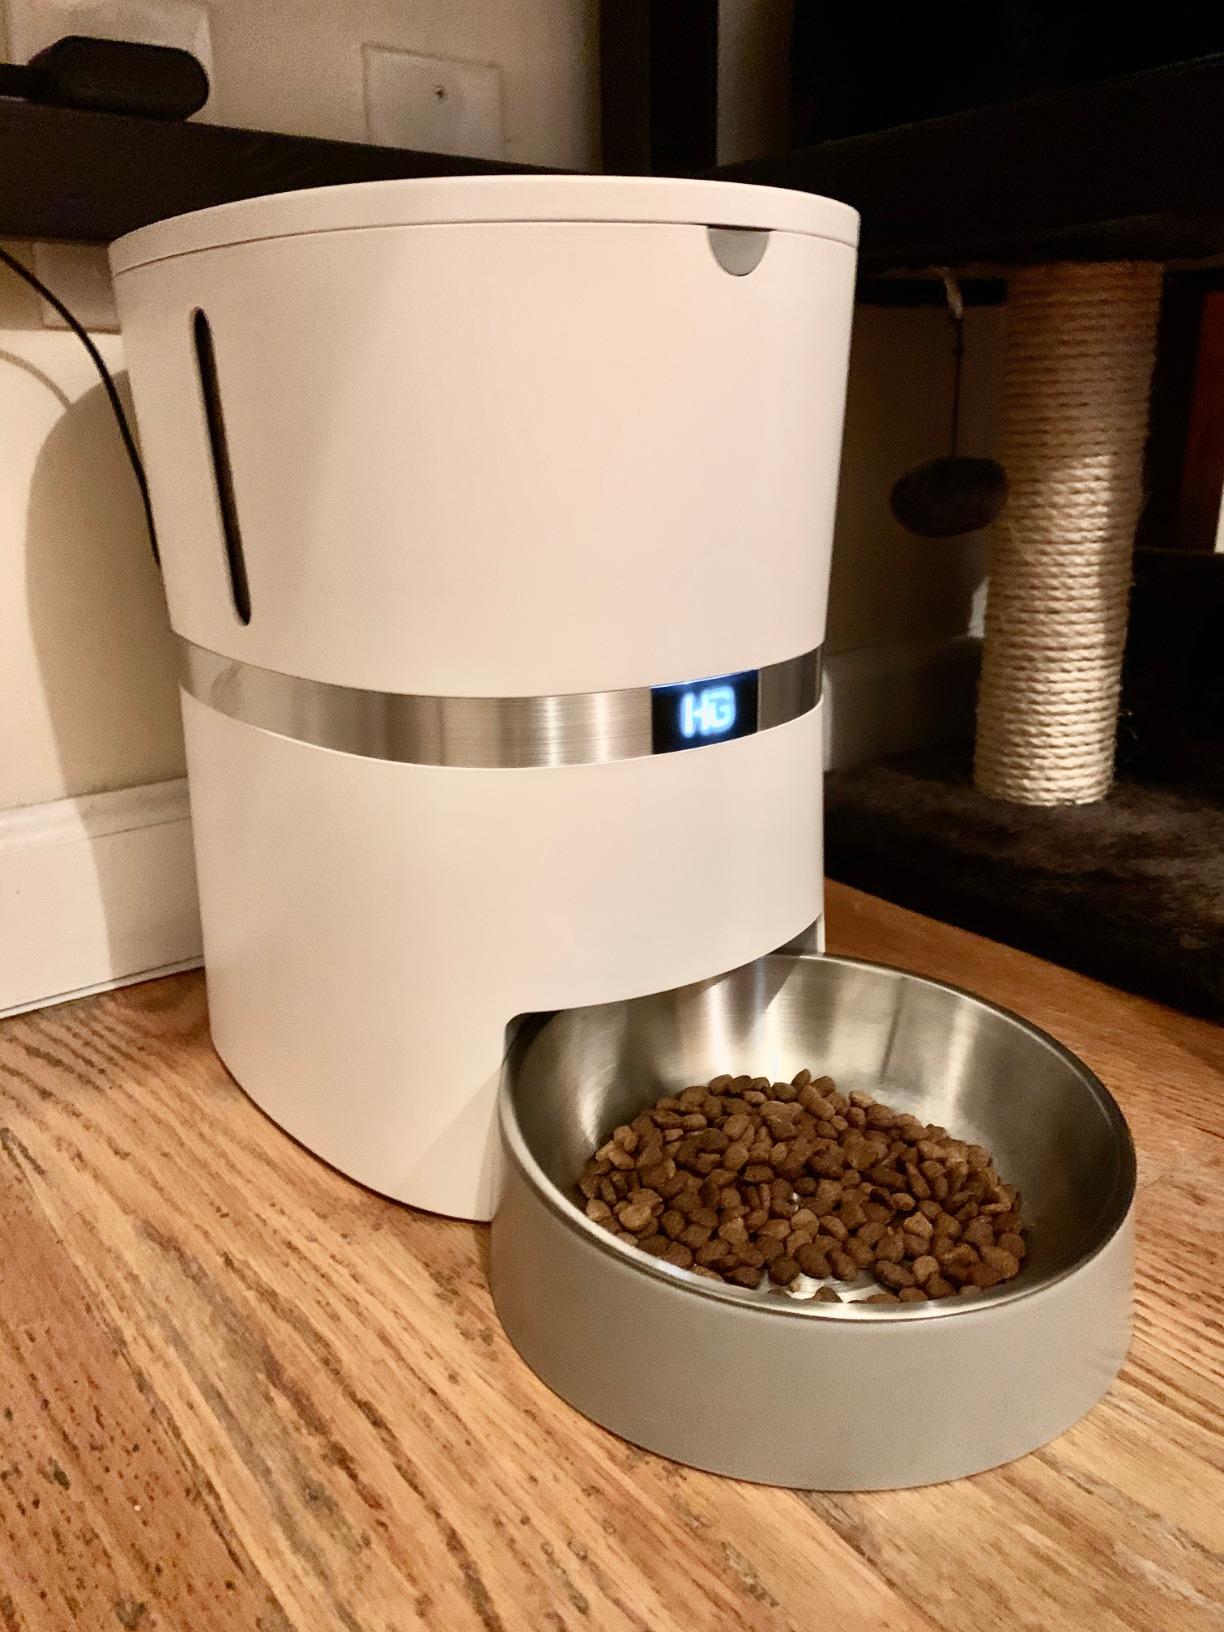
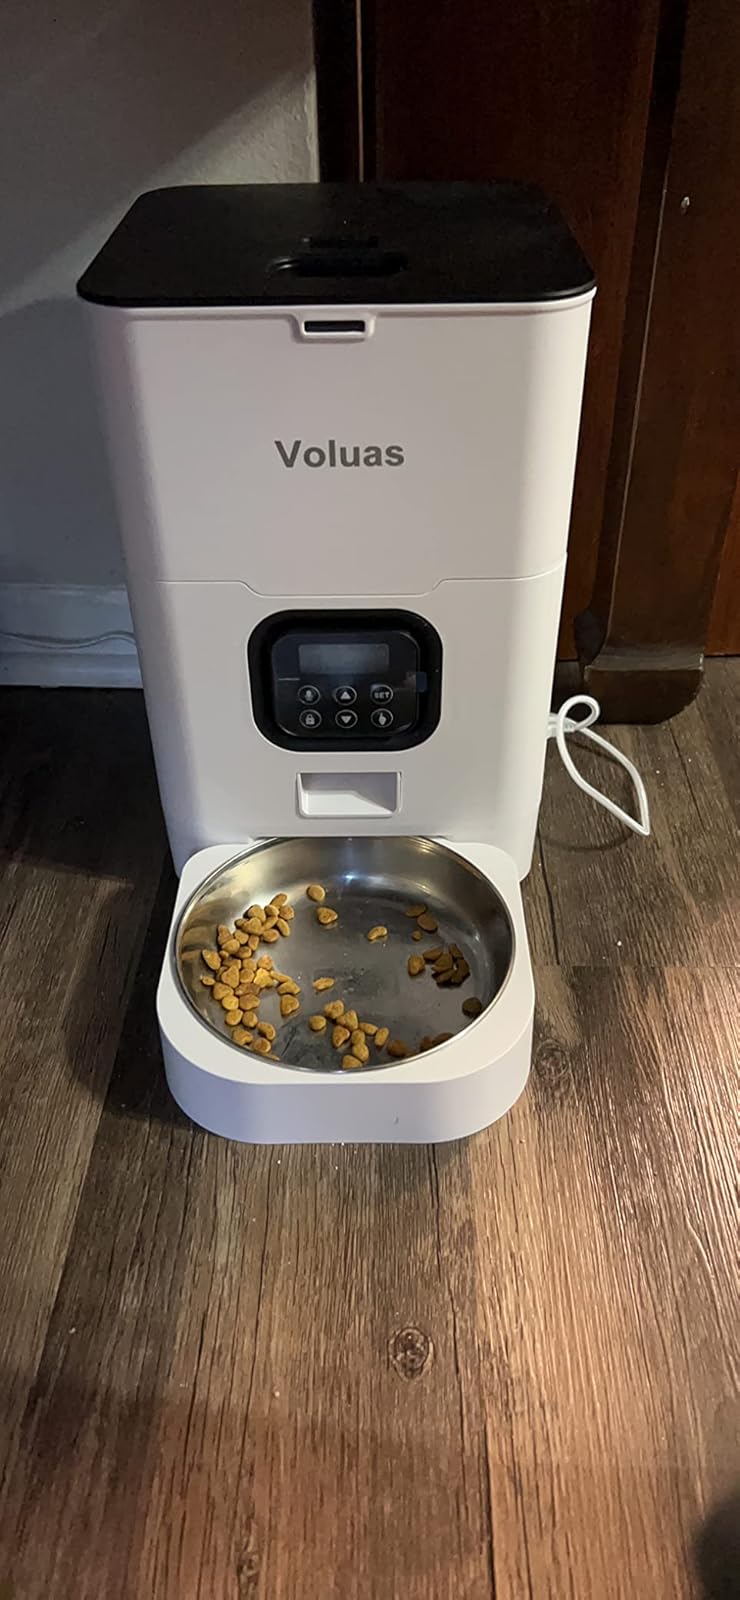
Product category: items_feeder
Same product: no